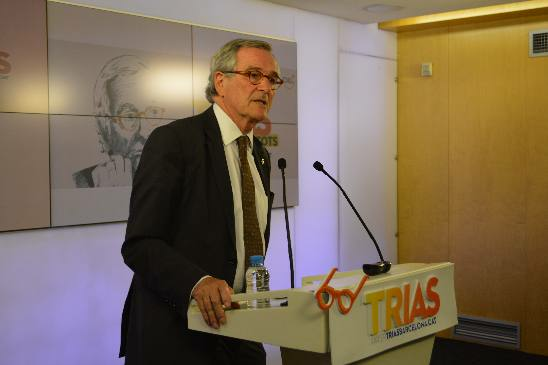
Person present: Yes